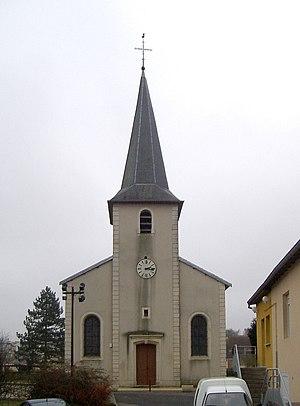
L'église Saint-Martin à Bainville-sur-Madon
Bainville-sur-Madon est une commune française située dans le département de Meurthe-et-Moselle en région Grand Est.